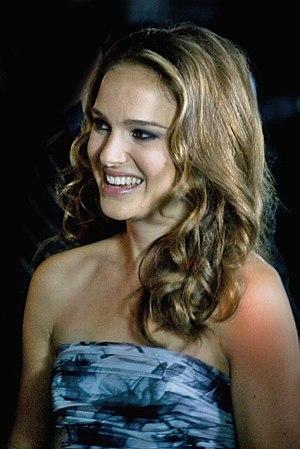
Black Swan est un thriller américain réalisé par Darren Aronofsky avec Natalie Portman, Vincent Cassel, Mila Kunis, Barbara Hershey, Winona Ryder et la ballerine Sarah Lane sorti le 17 décembre 2010 aux États-Unis et le 9 février 2011 en France.